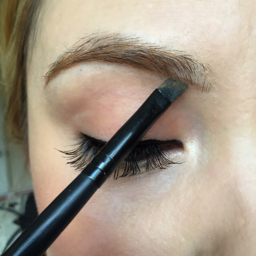
how to makeover an eyebrow .